Alexander Kazarsky

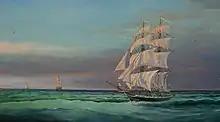
Brig Mercury Meeting with the Turkish squadron. Vladimir Kosov

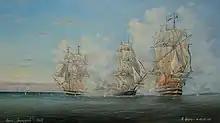
Fight brig Mercury. 65x120 oil on canvas 2017-2021 Vladimir Kosov

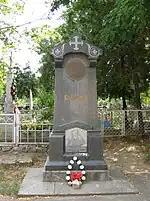
Kazarsky’s grave in Mykolaiv

A brig, a torpedo boat and a street in Sevastopol were named after him.